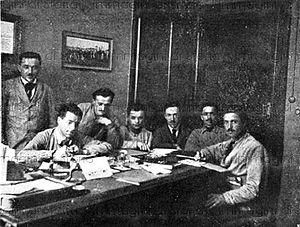
Occupation ouvrière des usines FIAT, Turin 1920